Unforgettable (novel)

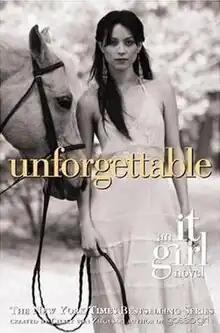
First edition cover

Unforgettable is the fourth book in "The It Girl" series, released in 2007. It was written by a ghostwriter with suggestions from Cecily von Ziegesar. Aimed toward young adults, it is a spin-off from the bestselling "Gossip Girl" series.